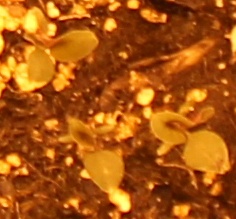
Label: Redroot Pigweed